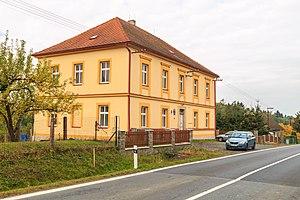
Kraborovice est une commune du district de Havlíčkův Brod, dans la région de Vysočina, en République tchèque. Sa population s'élevait à 96 habitants en 2019.